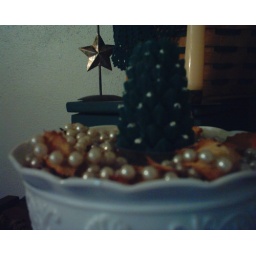
Pearl garland and rose petals with a Christmas tree candle in the middle.